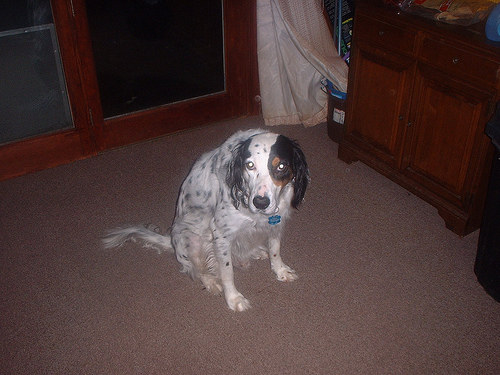
Animal: dog
Breed: english_setter